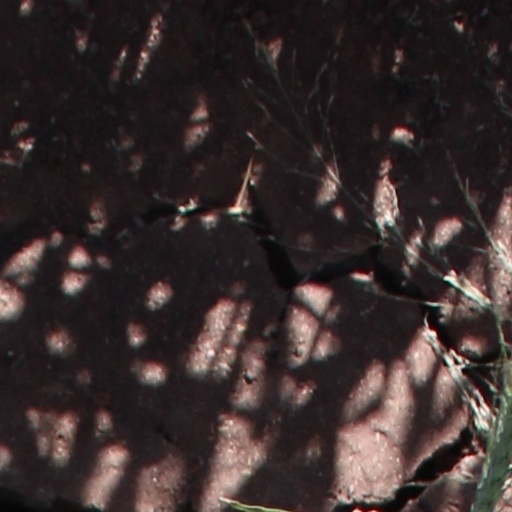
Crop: wheat